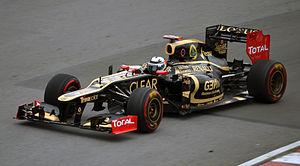
Kimi-Matias Räikkönen, né le 17 octobre 1979 à Espoo en Finlande, est un pilote automobile finlandais, champion du monde de Formule 1 en 2007. Les médias l'ont surnommé Iceman en raison de sa capacité à conserver son sang-froid en toutes circonstances ainsi que son tempérament assez réservé.